Forced organ harvesting from Falun Gong practitioners in China

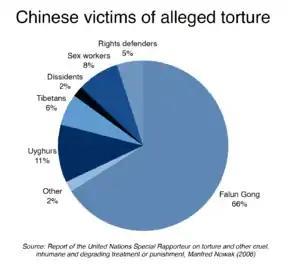
Chinese torture victims as reported in the 2006 investigation of UN Special Rapporteur Manfred Nowak

The number of organ transplants performed in China grew rapidly beginning in 2000. This timeframe corresponds with the onset of the persecution of Falun Gong, when tens of thousands of Falun Gong practitioners were being sent to Chinese labor camps, detention centers and prisons.